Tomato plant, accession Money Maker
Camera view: tilt-top (135 deg); turntable rotation: 180 degrees
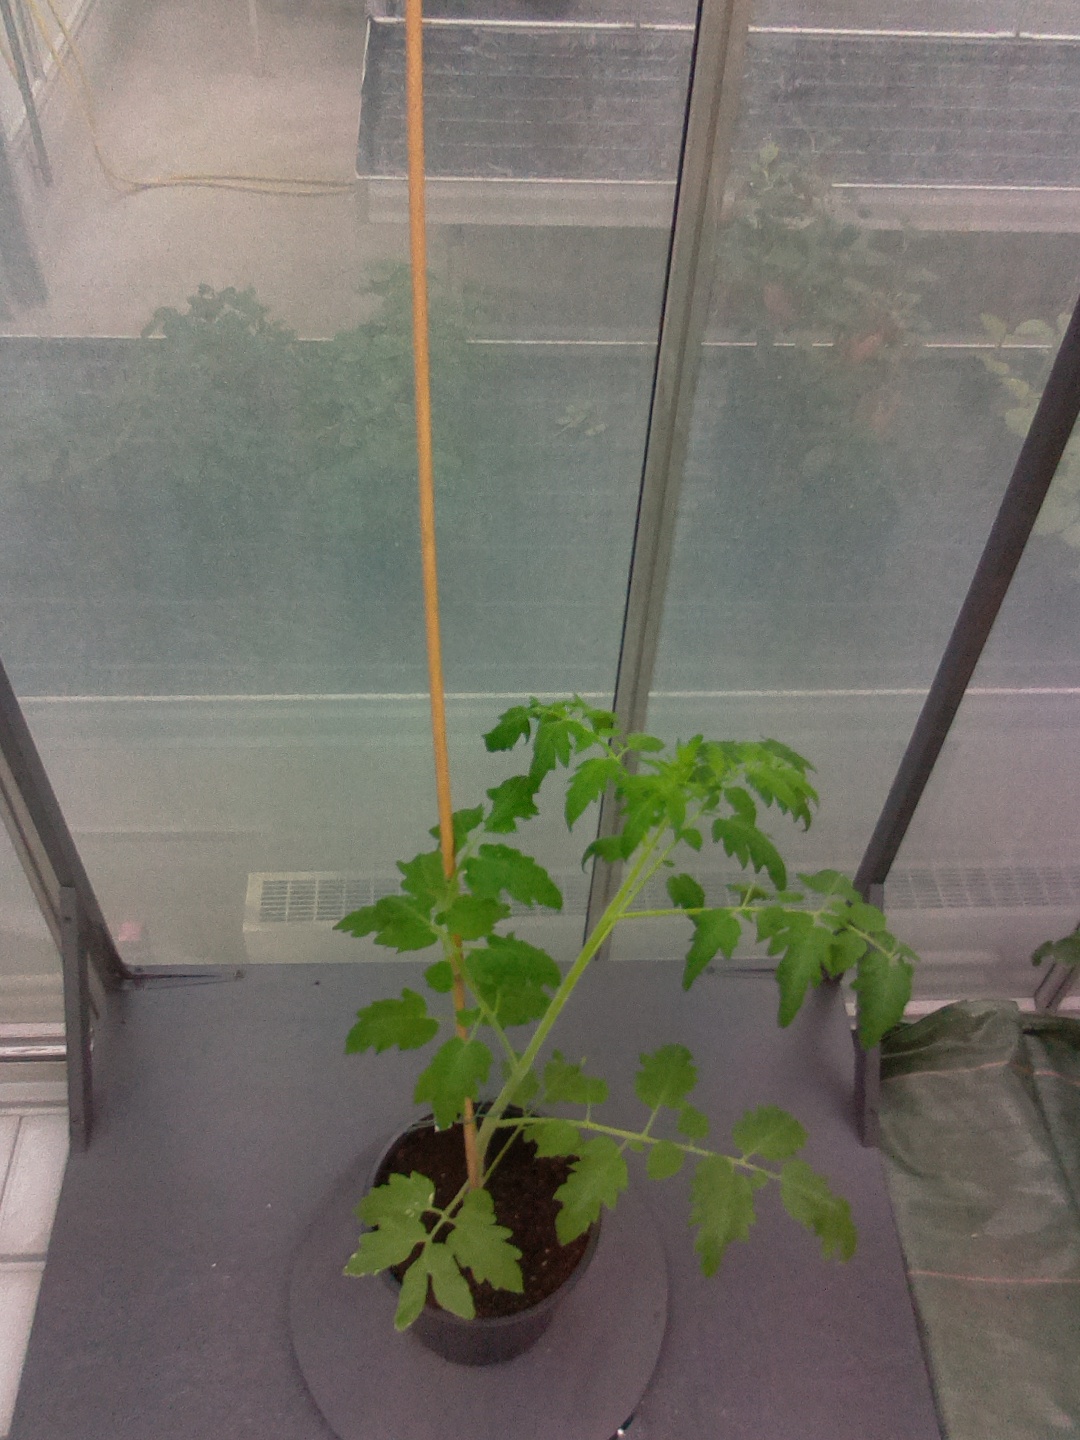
BBCH growth stage 14: 8 of true leaves visible